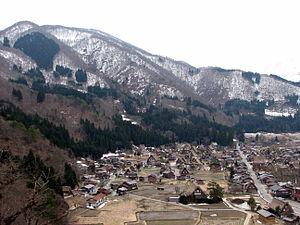
Village de Ogimachi, vu du Shiroyama Viewpoint, Shirakawa-go, préfecture de Gifu, Japon